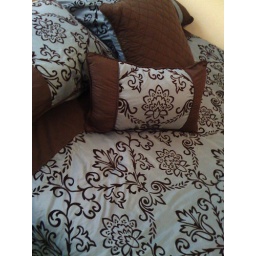
Bless Target and bed in a bag sales.